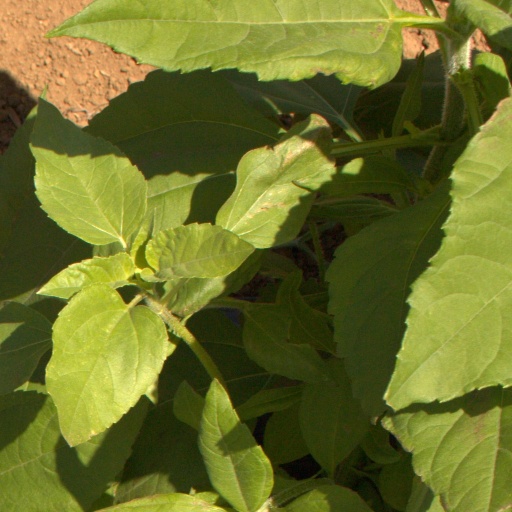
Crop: Jerusalem artichoke